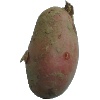
Label: Potato Red 1